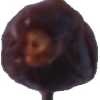
Label: dates